Jiayuanli station

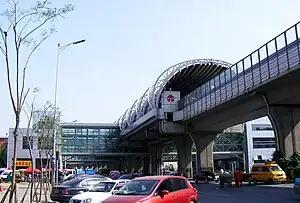

Jiayuanli Station, formerly Guojiuchang Station, is a station of Line 1 of the Tianjin Metro. It started operations on 12 June 2006.